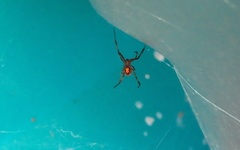
Species: Lactrodectus_hesperus